Papar River

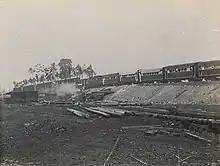
First North Borneo Railway train crossing a new bridge on the river near the present location of Papar town, .

Through the era of the thalassocratic Bruneian Sultanate, the latter appointed Bruneian Malay nobility as the Sultan's representative in the interior and major rivers which includes the Papar River. Before the arrival of the North Borneo Chartered Company in the 19th century, the fertile valley around the river provide a sizeable farming community among the local indigenous. Through a survey conducted during the voyage of under Edward Belcher along the northwestern coast of Borneo between 1843 and 1846, the British found the river mouth is located not far from Dinawan Island. The river become the transportation route for many Bruneian Malay and Kadazan villages situated along the river banks before bitumen roads and railway as a modern transportation networks being introduced by the British following their arrival. The small town of Papar owes its existence to the river after which it was named.